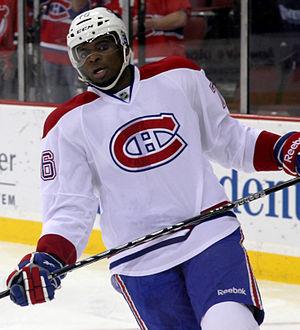
Les séries éliminatoires de la Coupe Stanley 2014 sont une partie de la saison de hockey sur glace de la Ligue nationale de hockey et font suite à la saison régulière 2013-2014. Les premiers matchs ont lieu le 16 avril 2014. Il s'agit de la première année qui suit le changement de format de la saison régulière.
Les Canadiens de Montréal sont une franchise de hockey sur glace professionnel située à Montréal dans la province de Québec au Canada. L’équipe est membre de la Division Atlantique de l’Association de l’Est dans la Ligue nationale de hockey. Bien que le nom le plus utilisé pour désigner cette équipe soit les « Canadiens de Montréal », son nom officiel est le Club de hockey Canadien, inc.